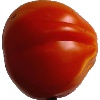
Label: Tomato 1